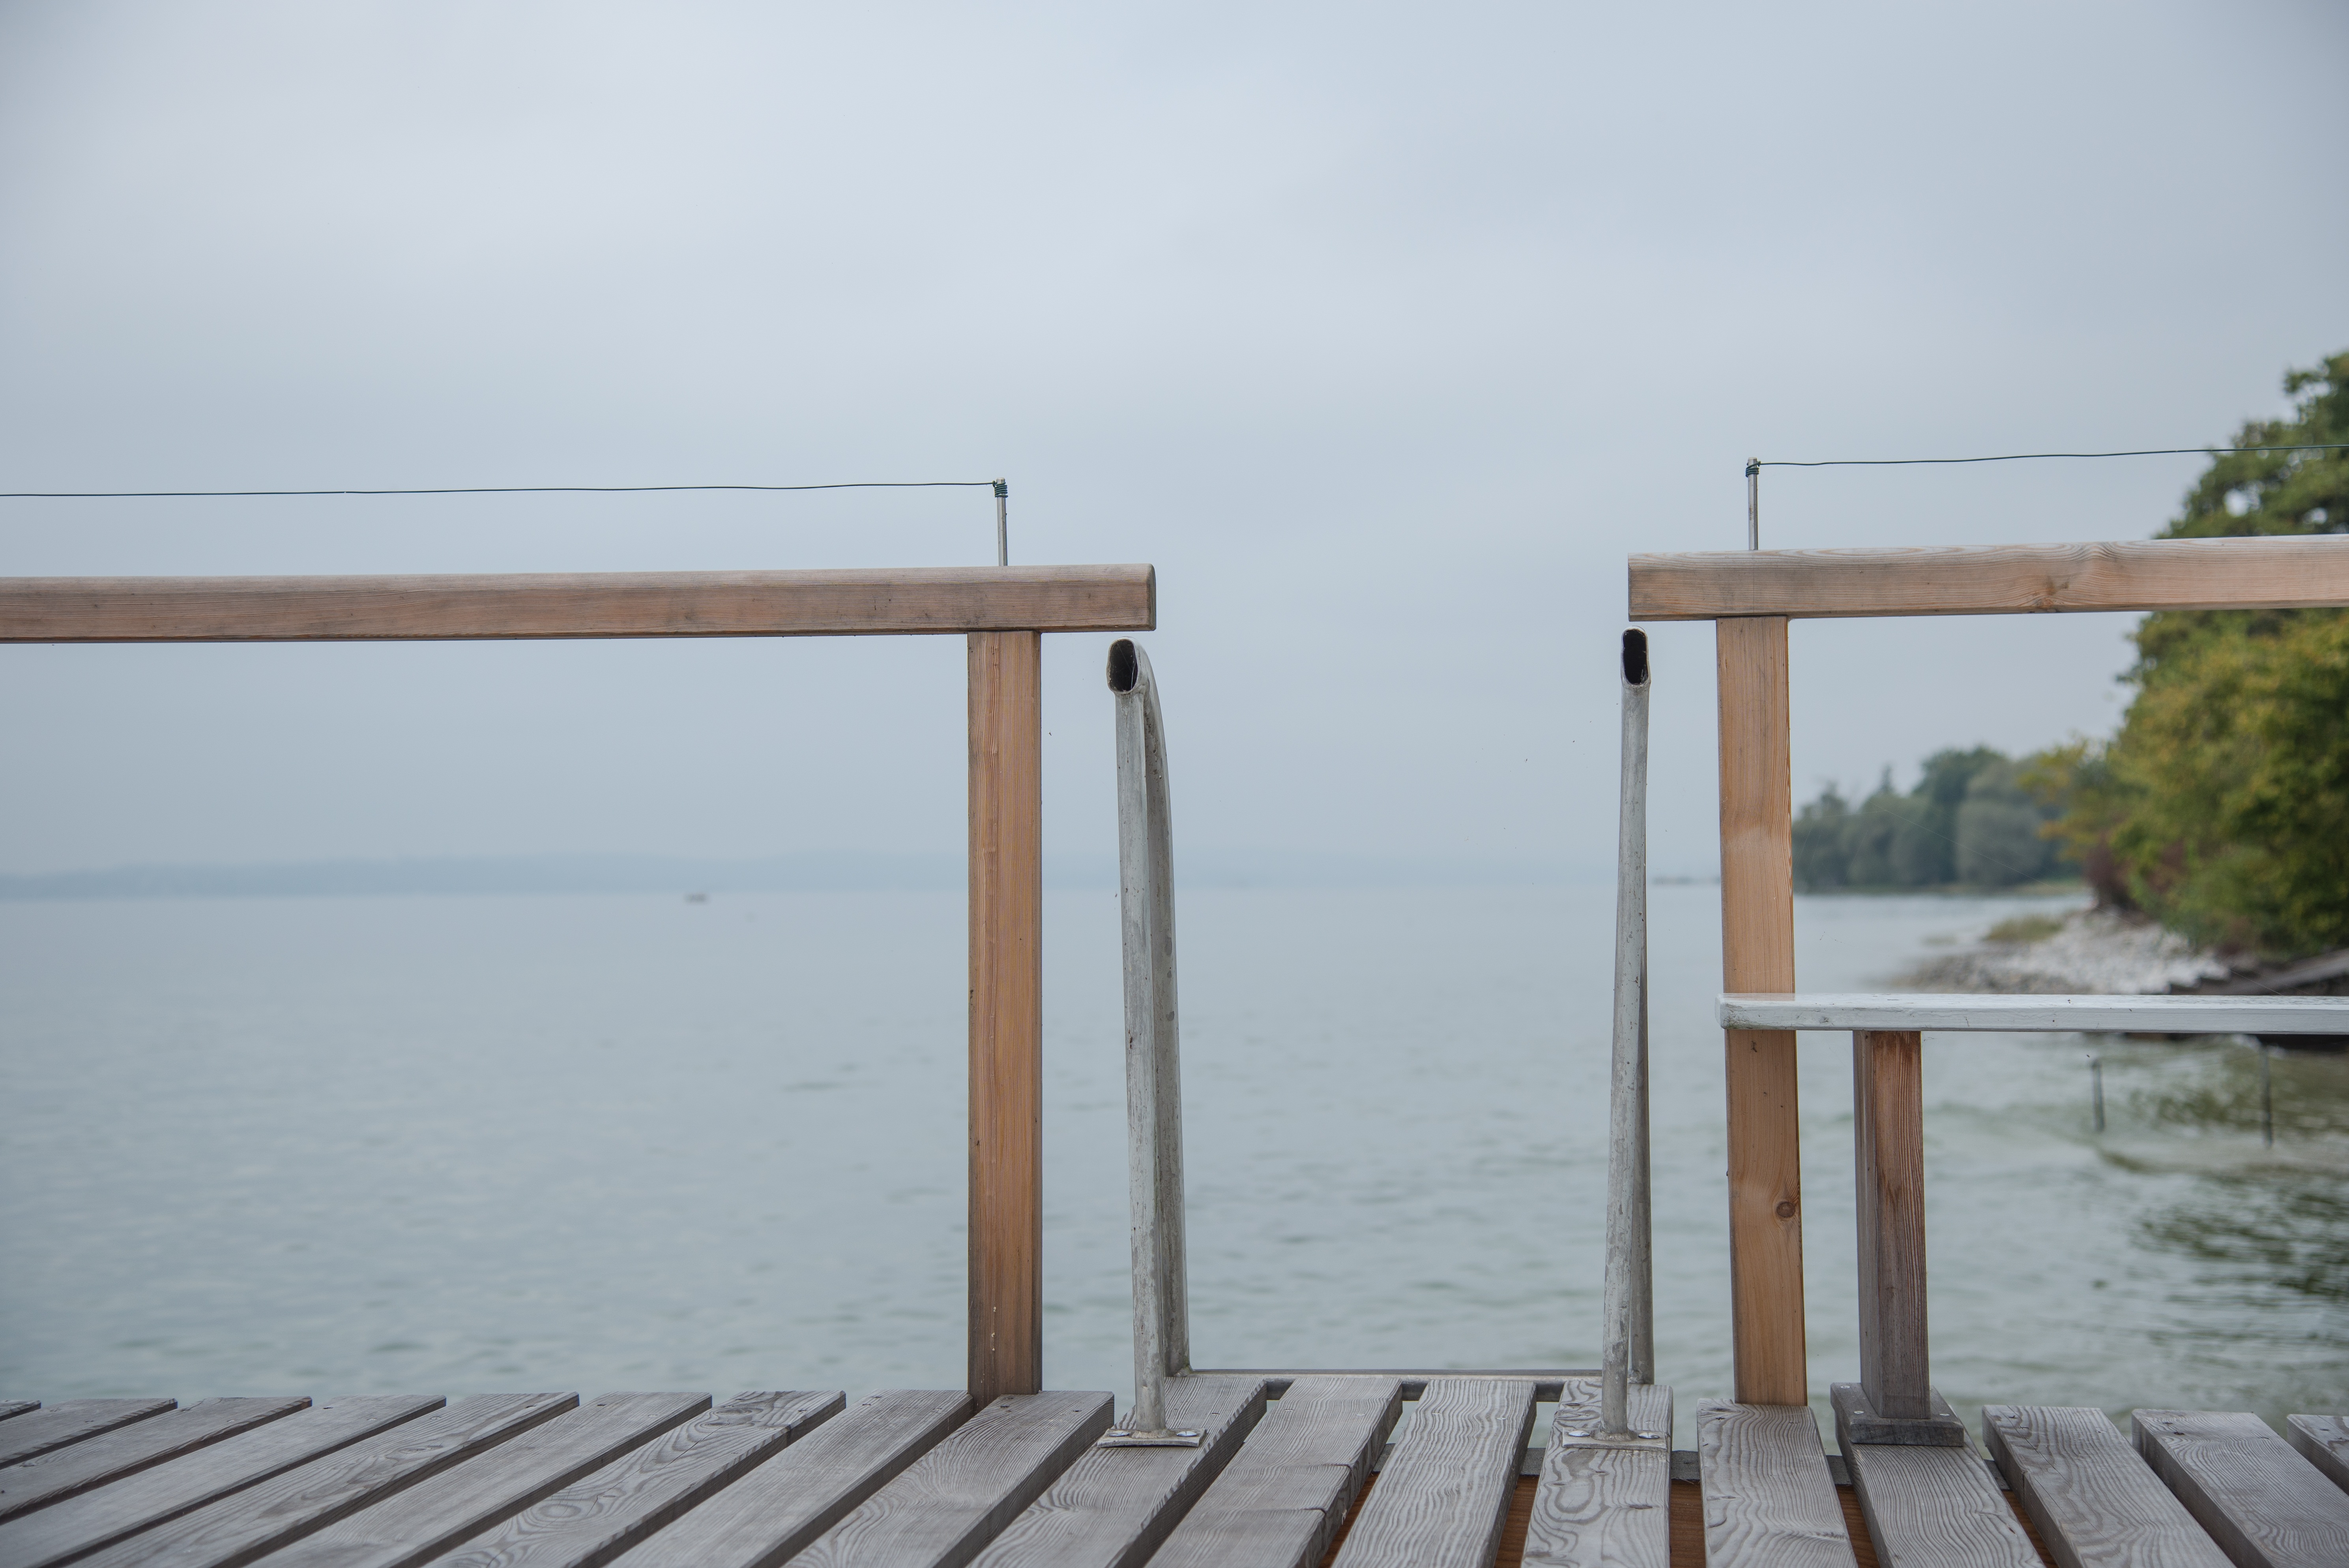
landscape, sea, water, nature, dock, boardwalk, wood, lake, pier, walkway, web, jetty, bank, still, mood, entry, waters, lake constance